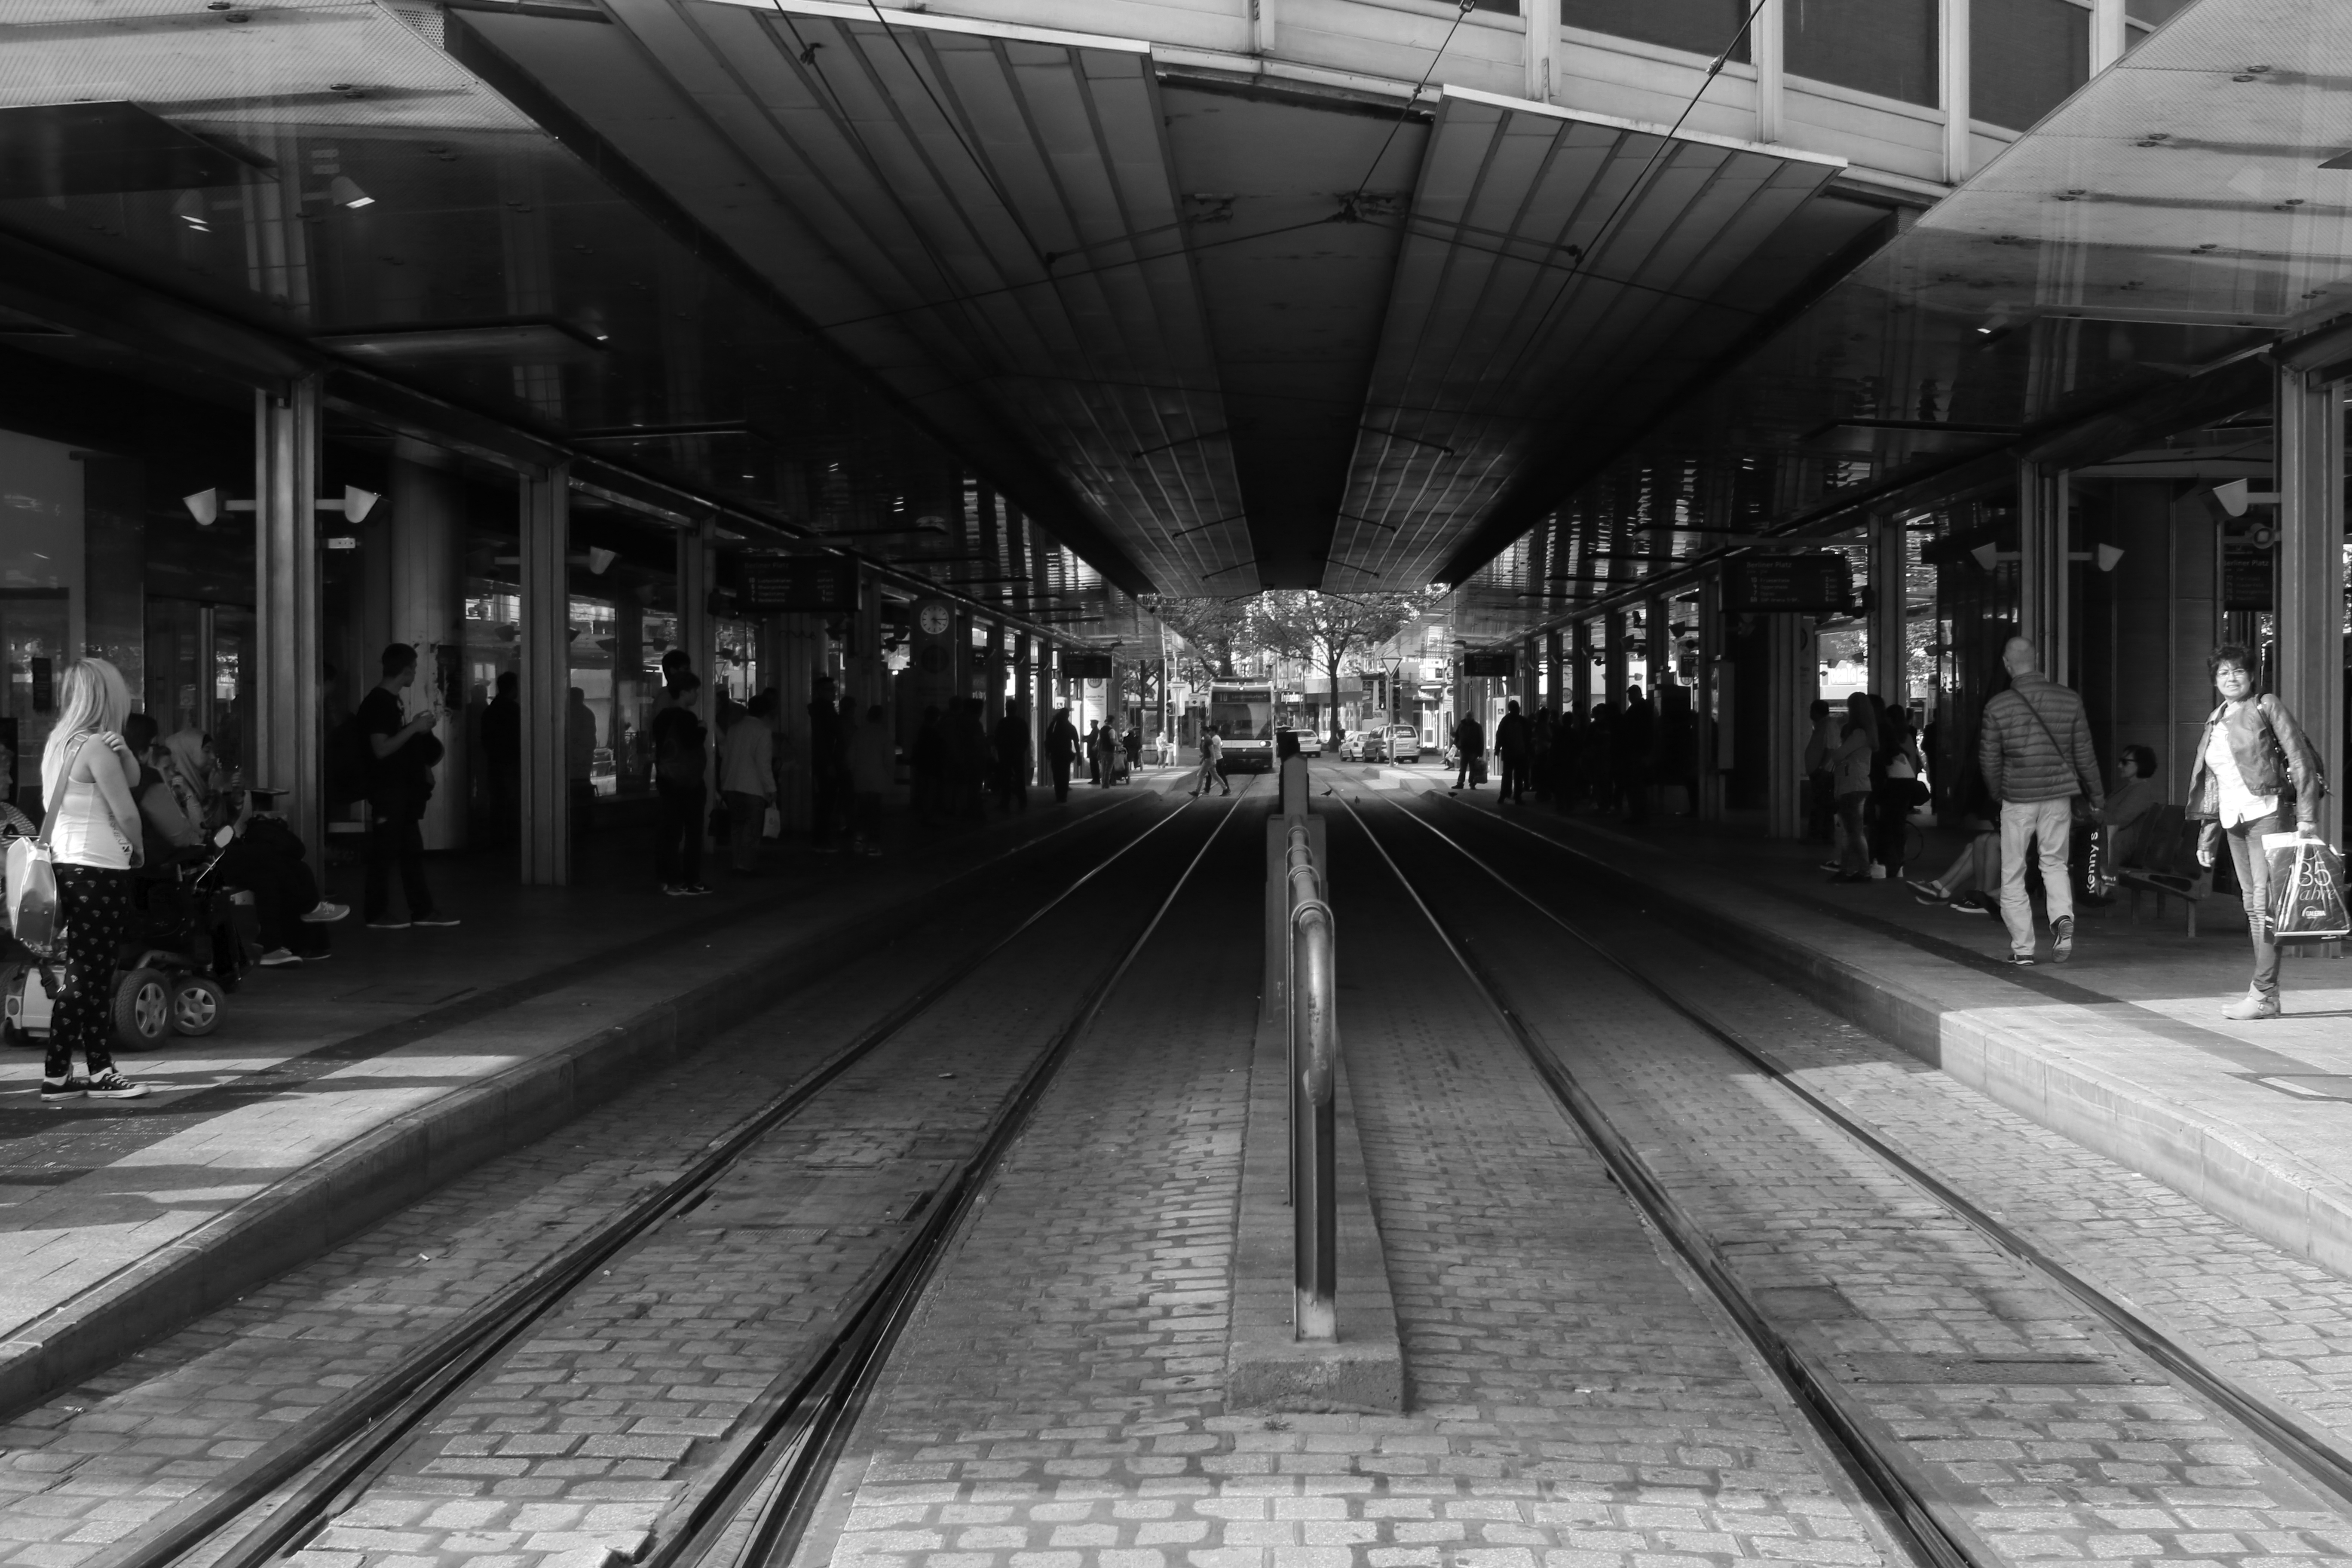
black and white, track, train, transport, line, vehicle, train station, black, monochrome, public transport, metro station, bw, blackandwhite, blackwhite, infrastructure, alemania, allemagne, sw, schwarzweiss, schwarzweis, germania, ludwigshafen, schwarzweissfotografie, schwarzweisfotografie, ludwigshafenrhein, ludwigshafenrh, rail transport, urban area, monochrome photography, metropolitan area, rapid transit